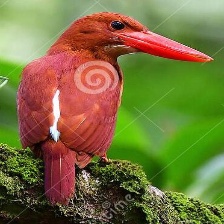
Species: RUDY KINGFISHER
Scientific name: HALCYON COROMANDA